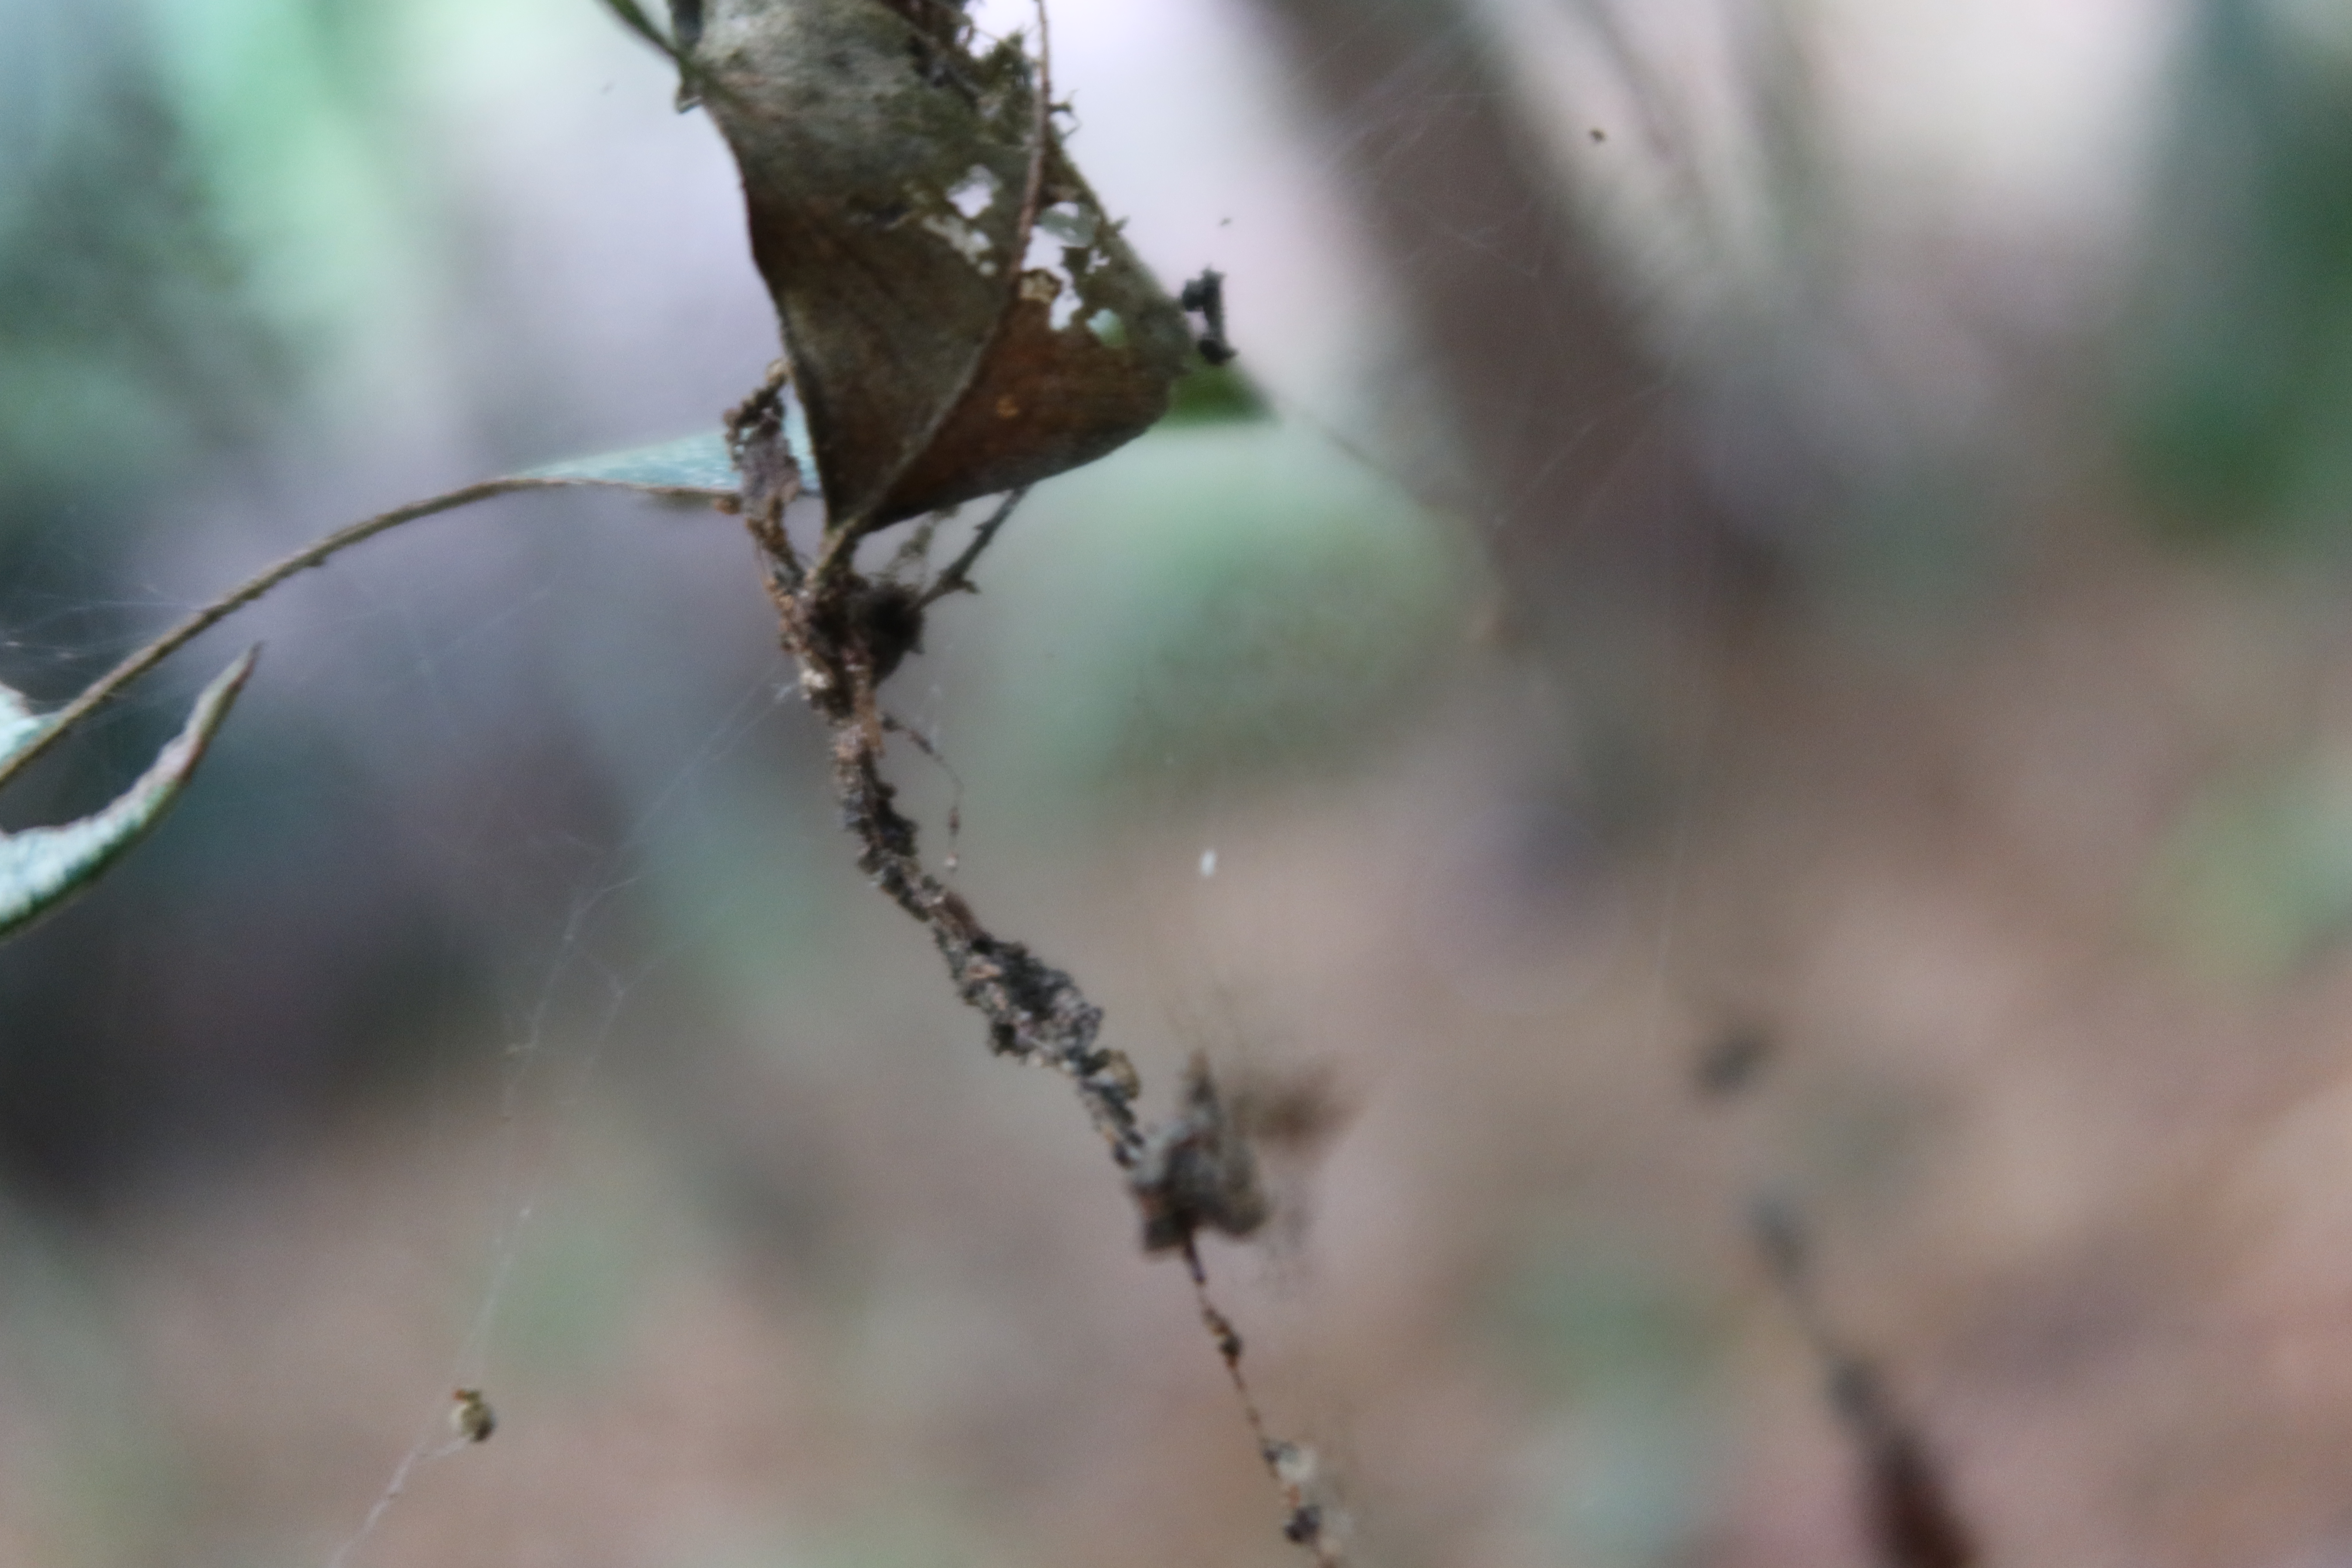
Label: Spiders